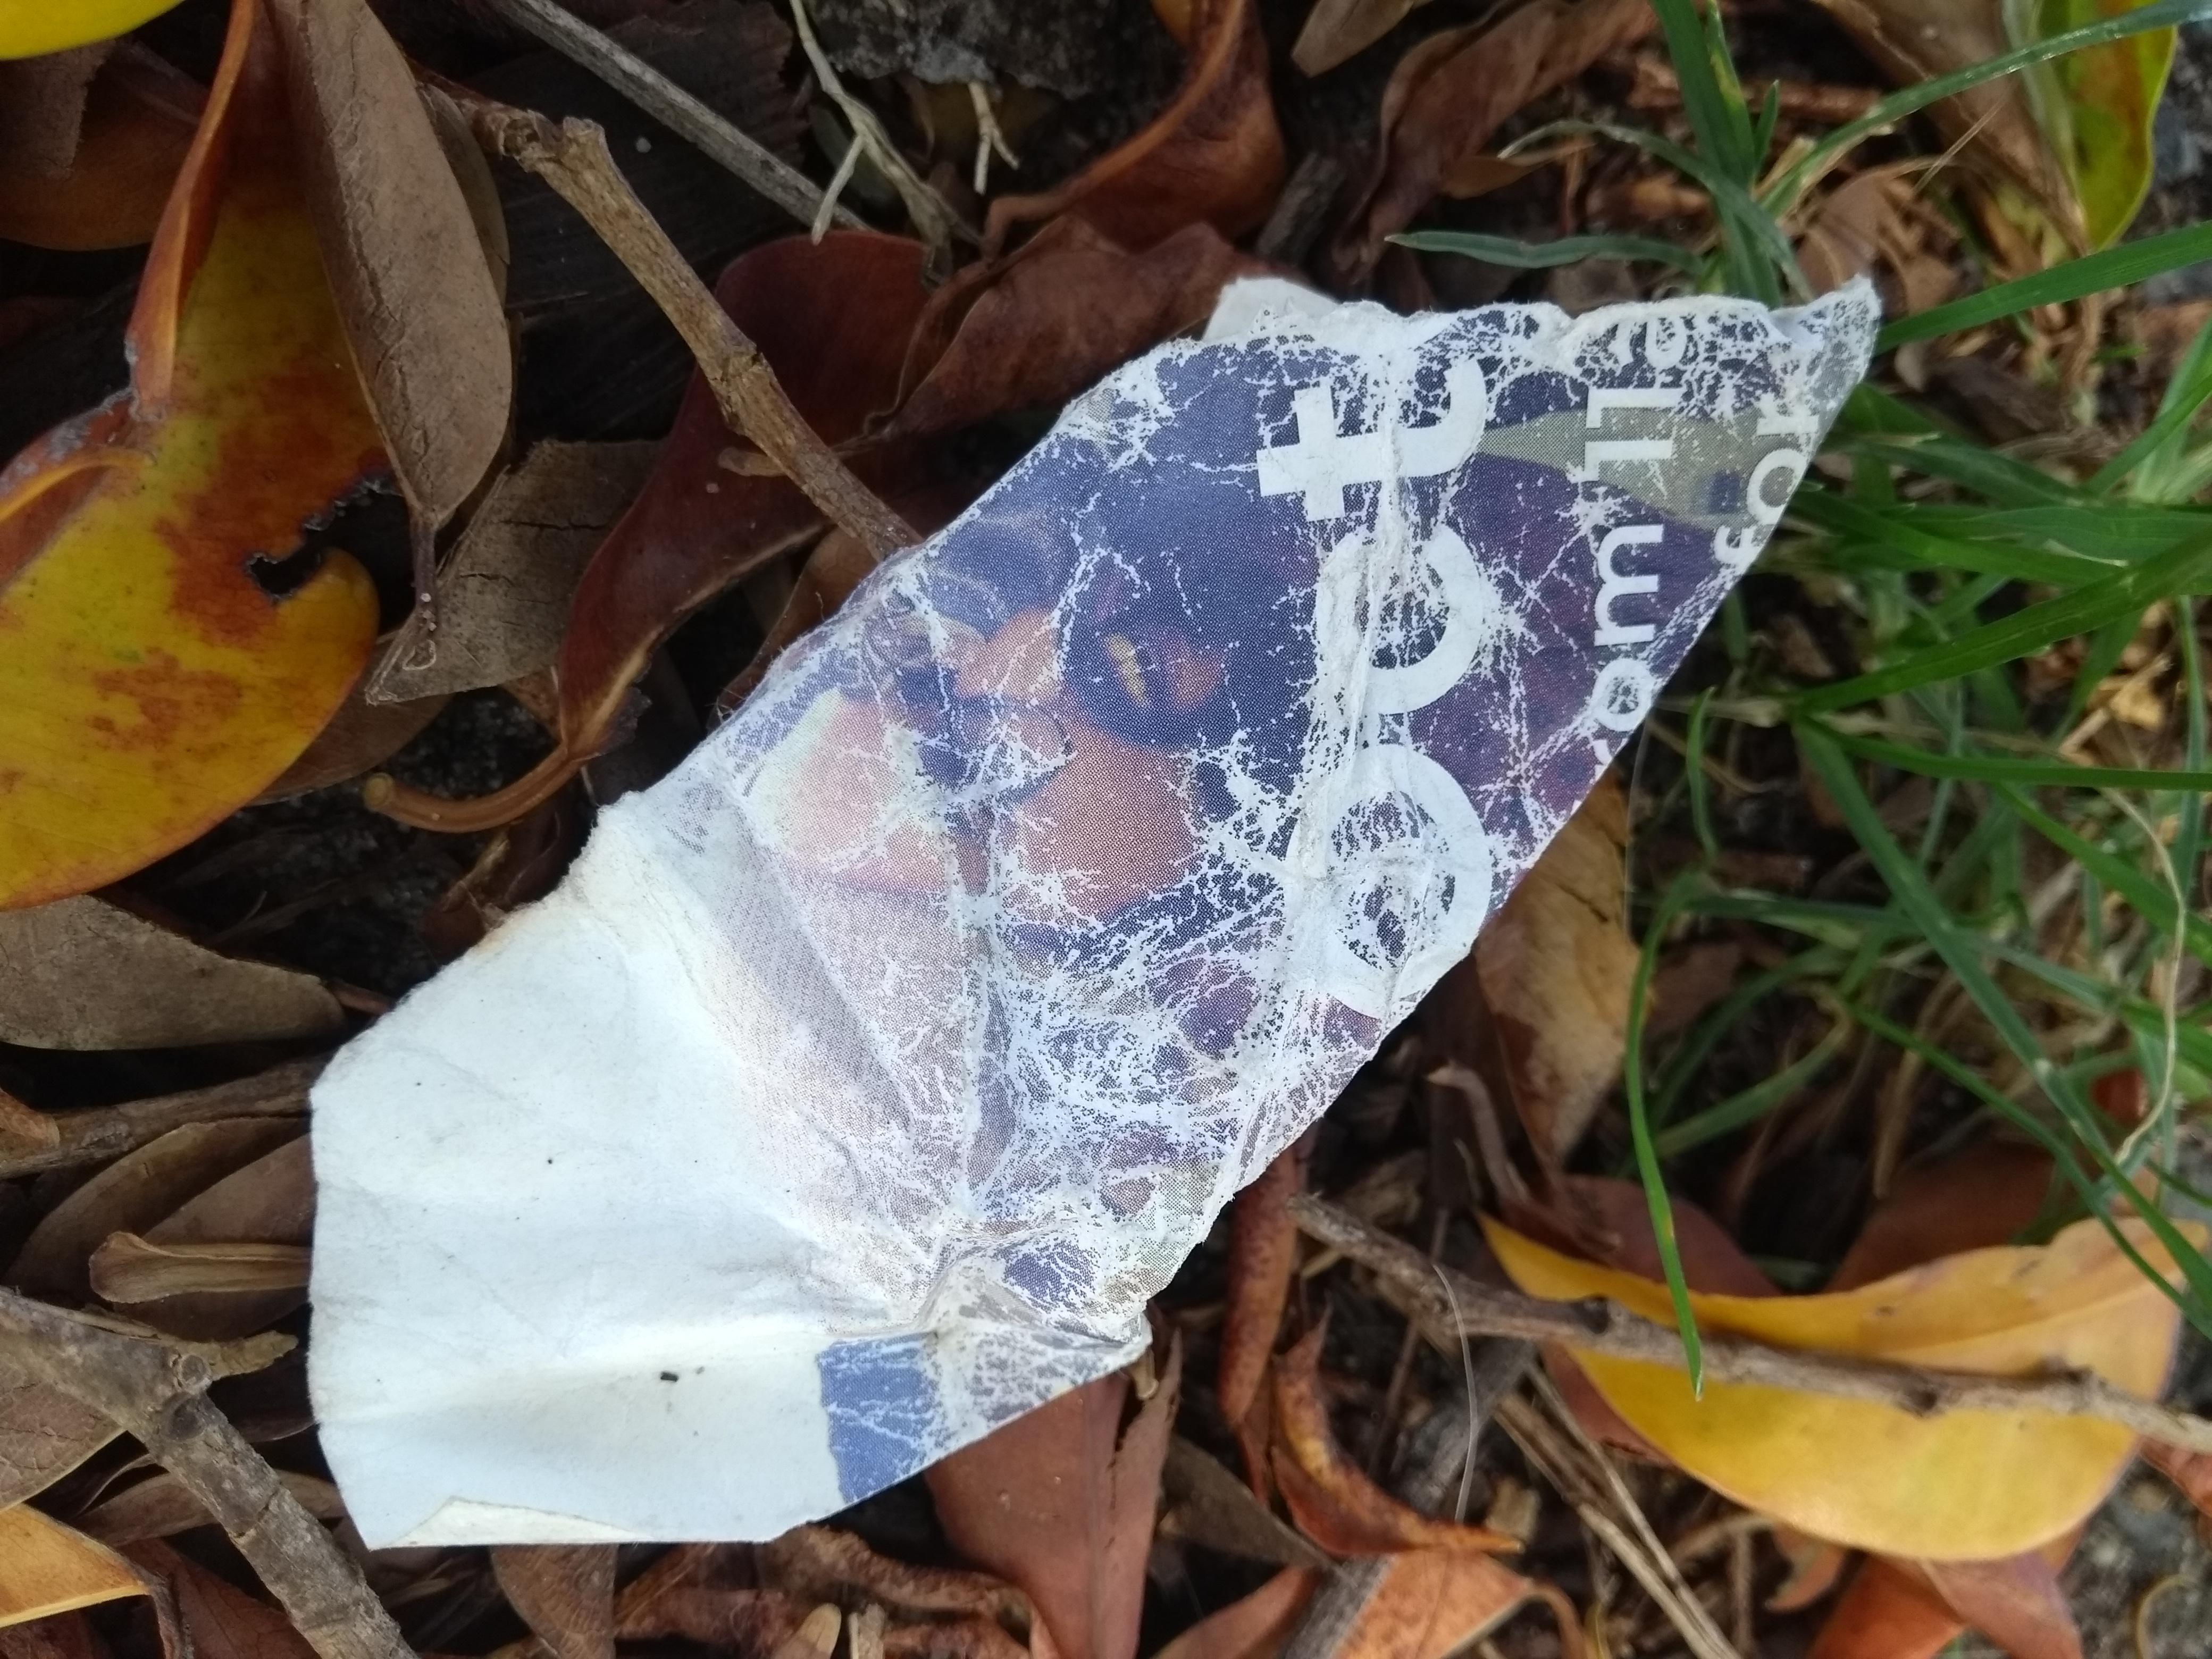
Object: Other carton (Carton)